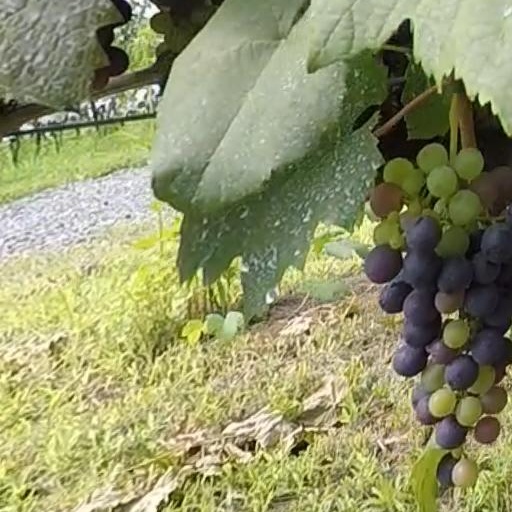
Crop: grape